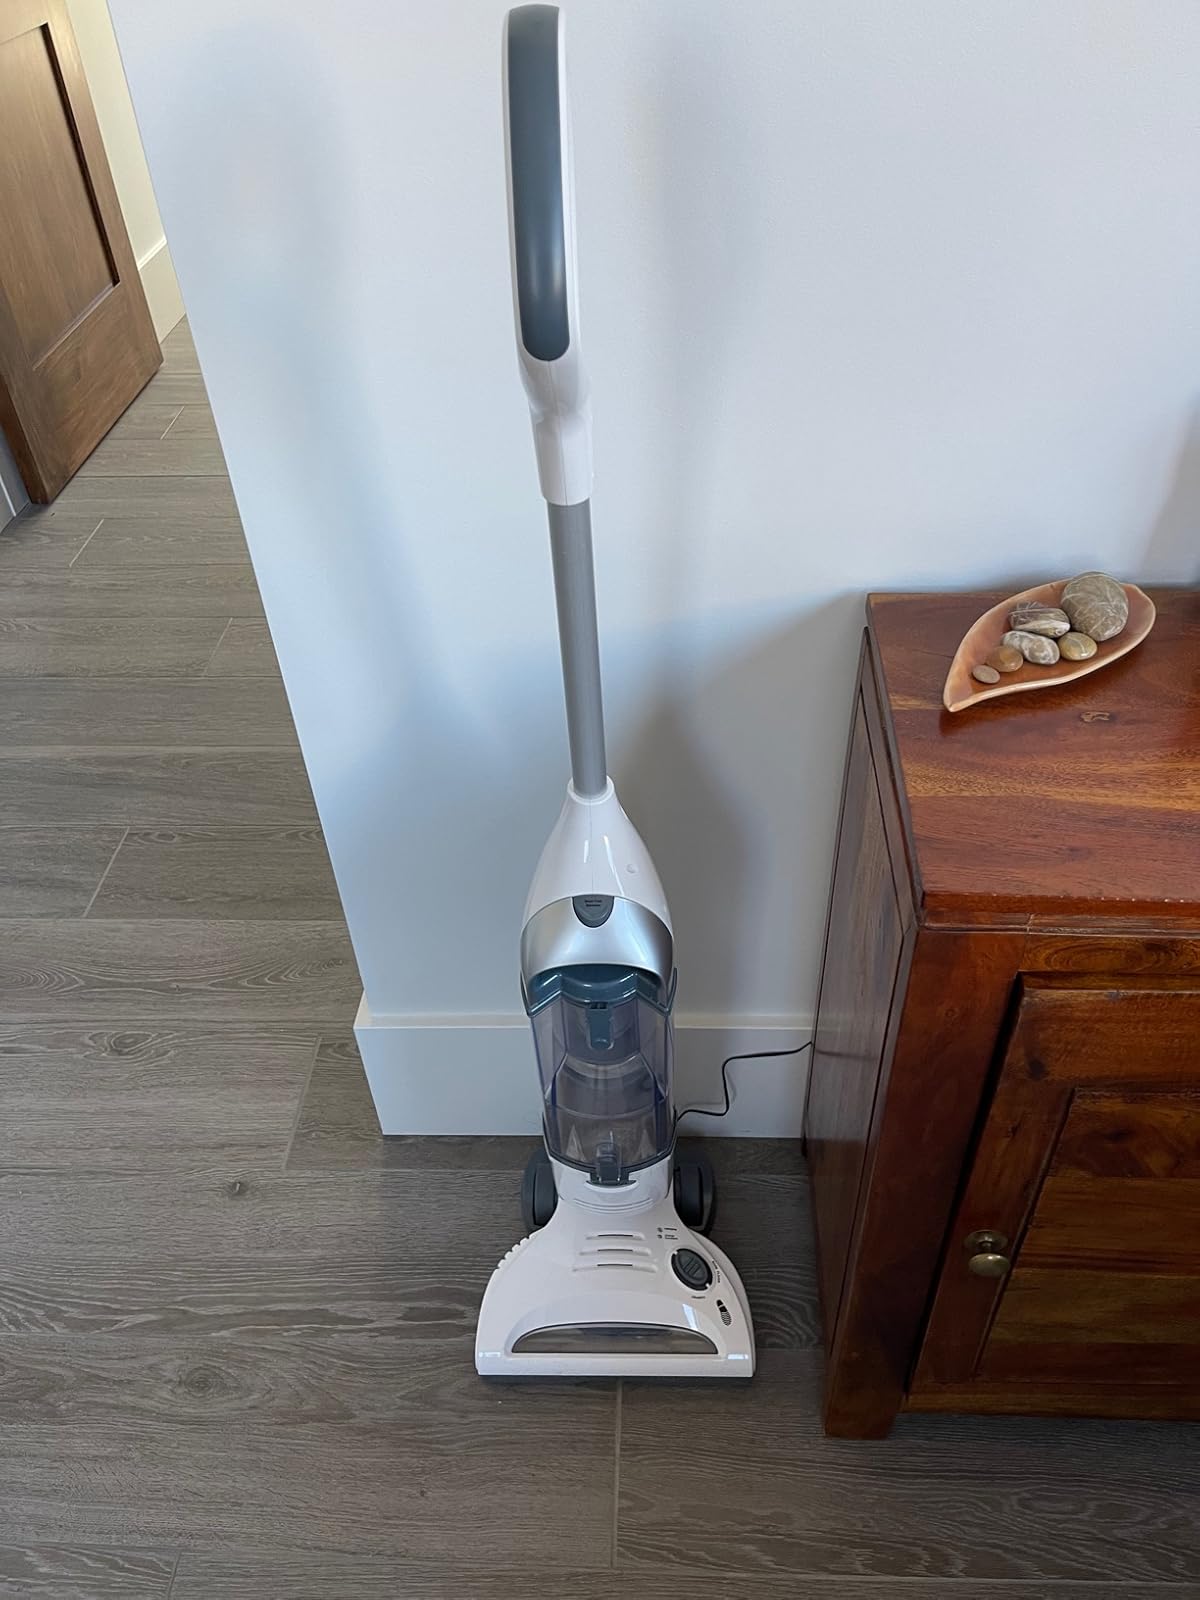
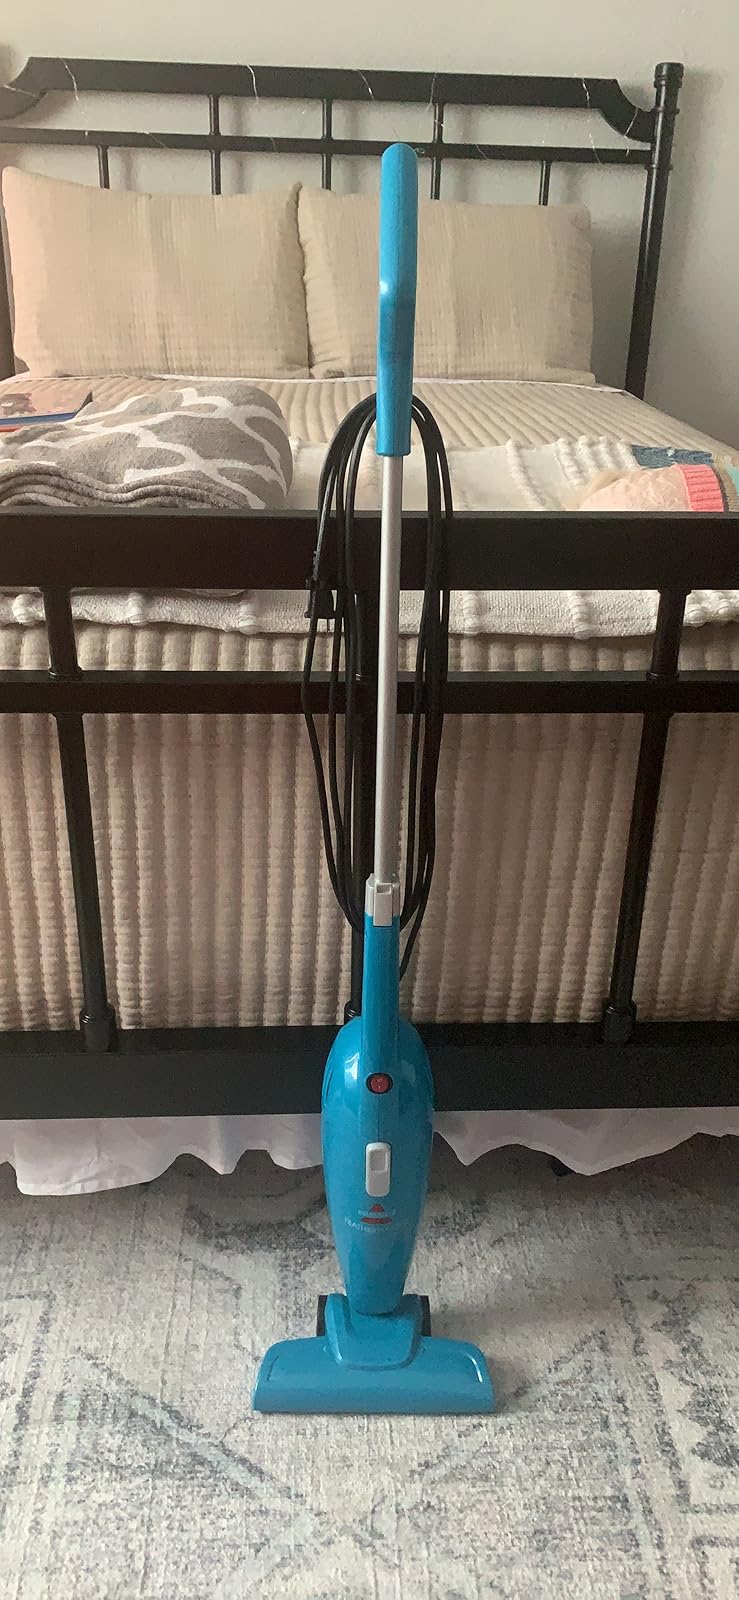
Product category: items_vacuum
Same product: no